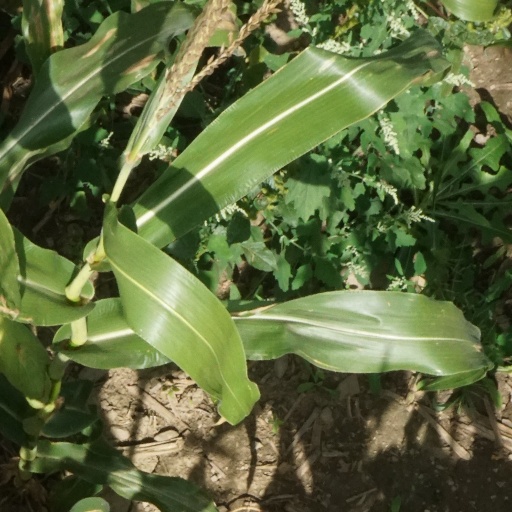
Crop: maize; corn